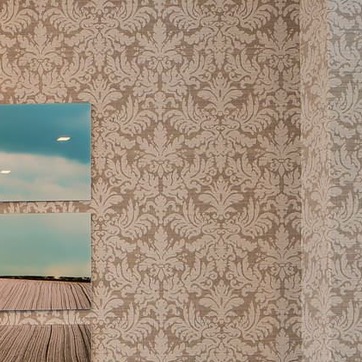
Material: wallpaper